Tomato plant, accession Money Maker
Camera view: vertical (180 deg); turntable rotation: 330 degrees
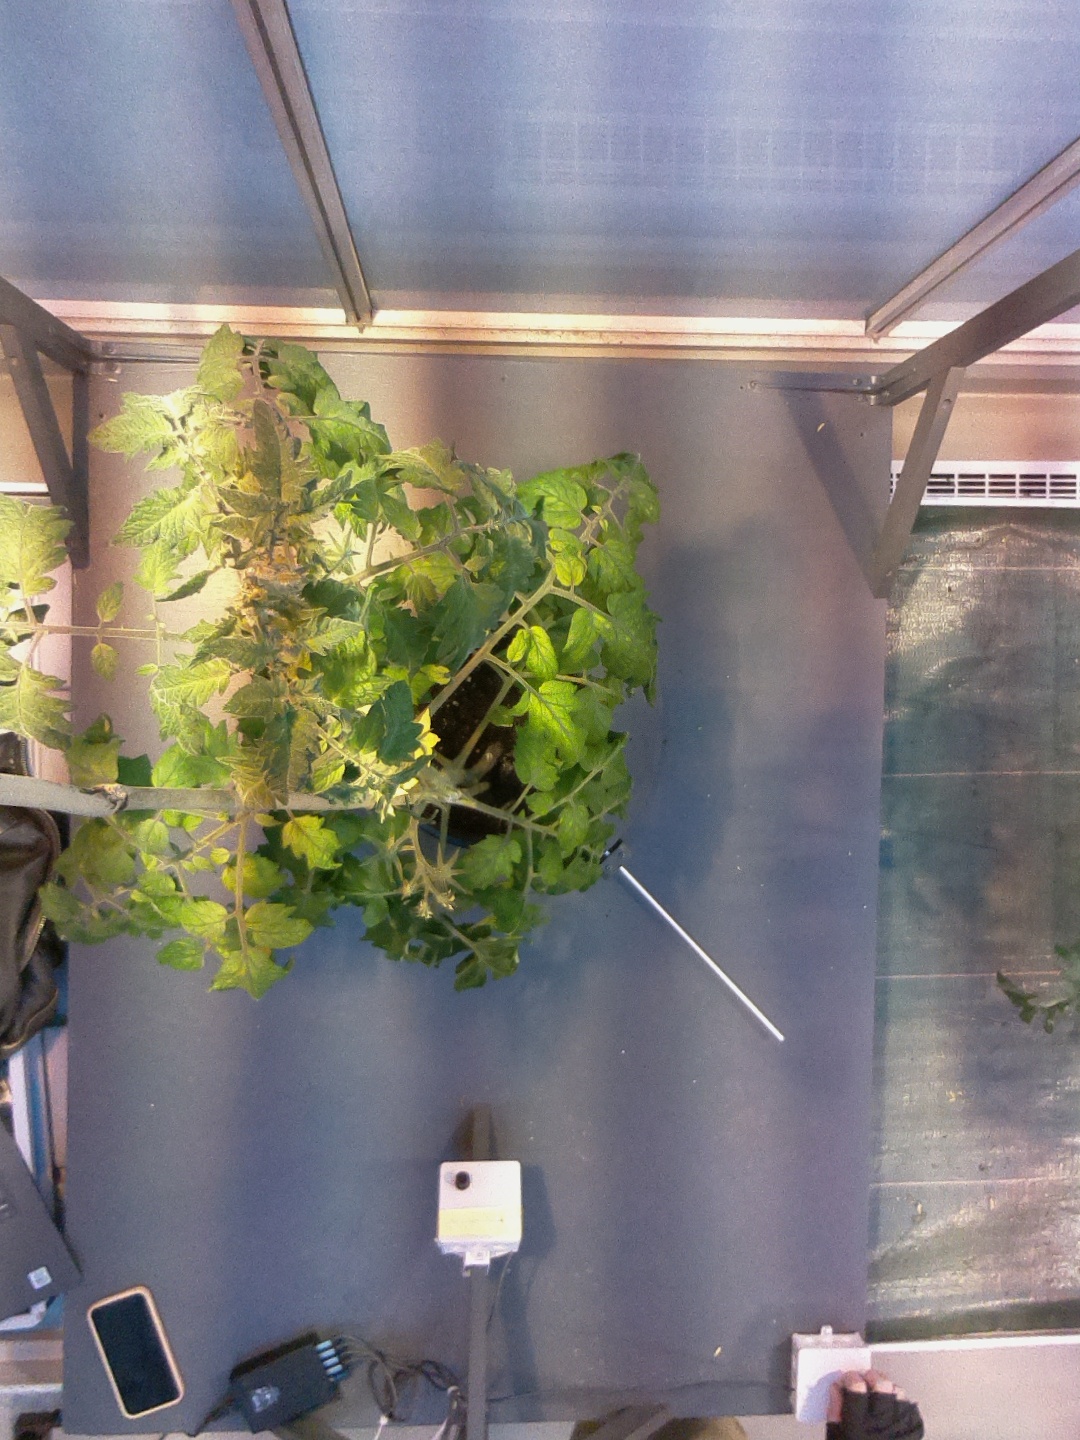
BBCH growth stage 70: Fruits at the main stem or branches visibles